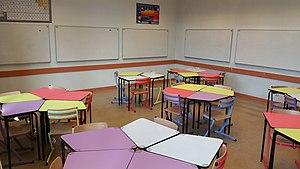
Une salle de classe mutuelle au lycée Dorian. Les nombreux tableaux blancs muraux permettent aux élèves de s'expliquer le cours et les exercices. Les tables sont en ilots.
La classe mutuelle est un concept d'enseignement développé en 2015 par Vincent Faillet au lycée Dorian suivant certains principes édictés par la méthode d'enseignement mutuel. Ce concept suppose une redéfinition de la salle de classe et des activités qui s'y déroulent en proposant de réinvestir la salle de classe pédagogiquement, corporellement et socialement.